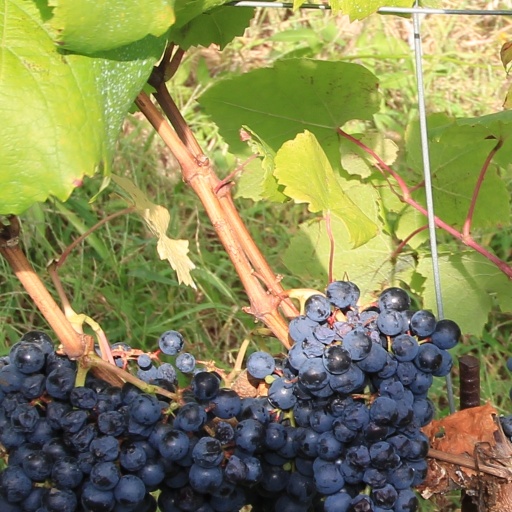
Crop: grape